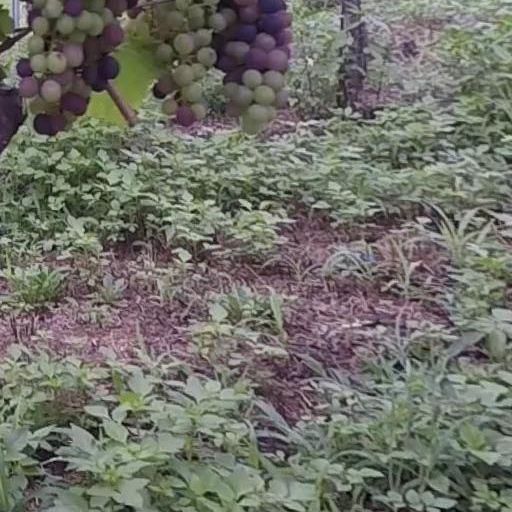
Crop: grape